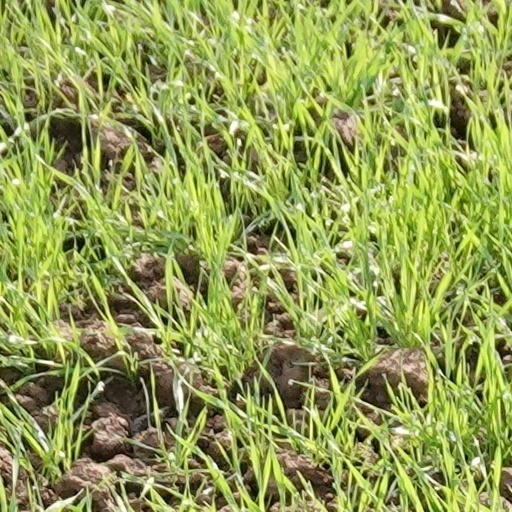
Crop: wheat